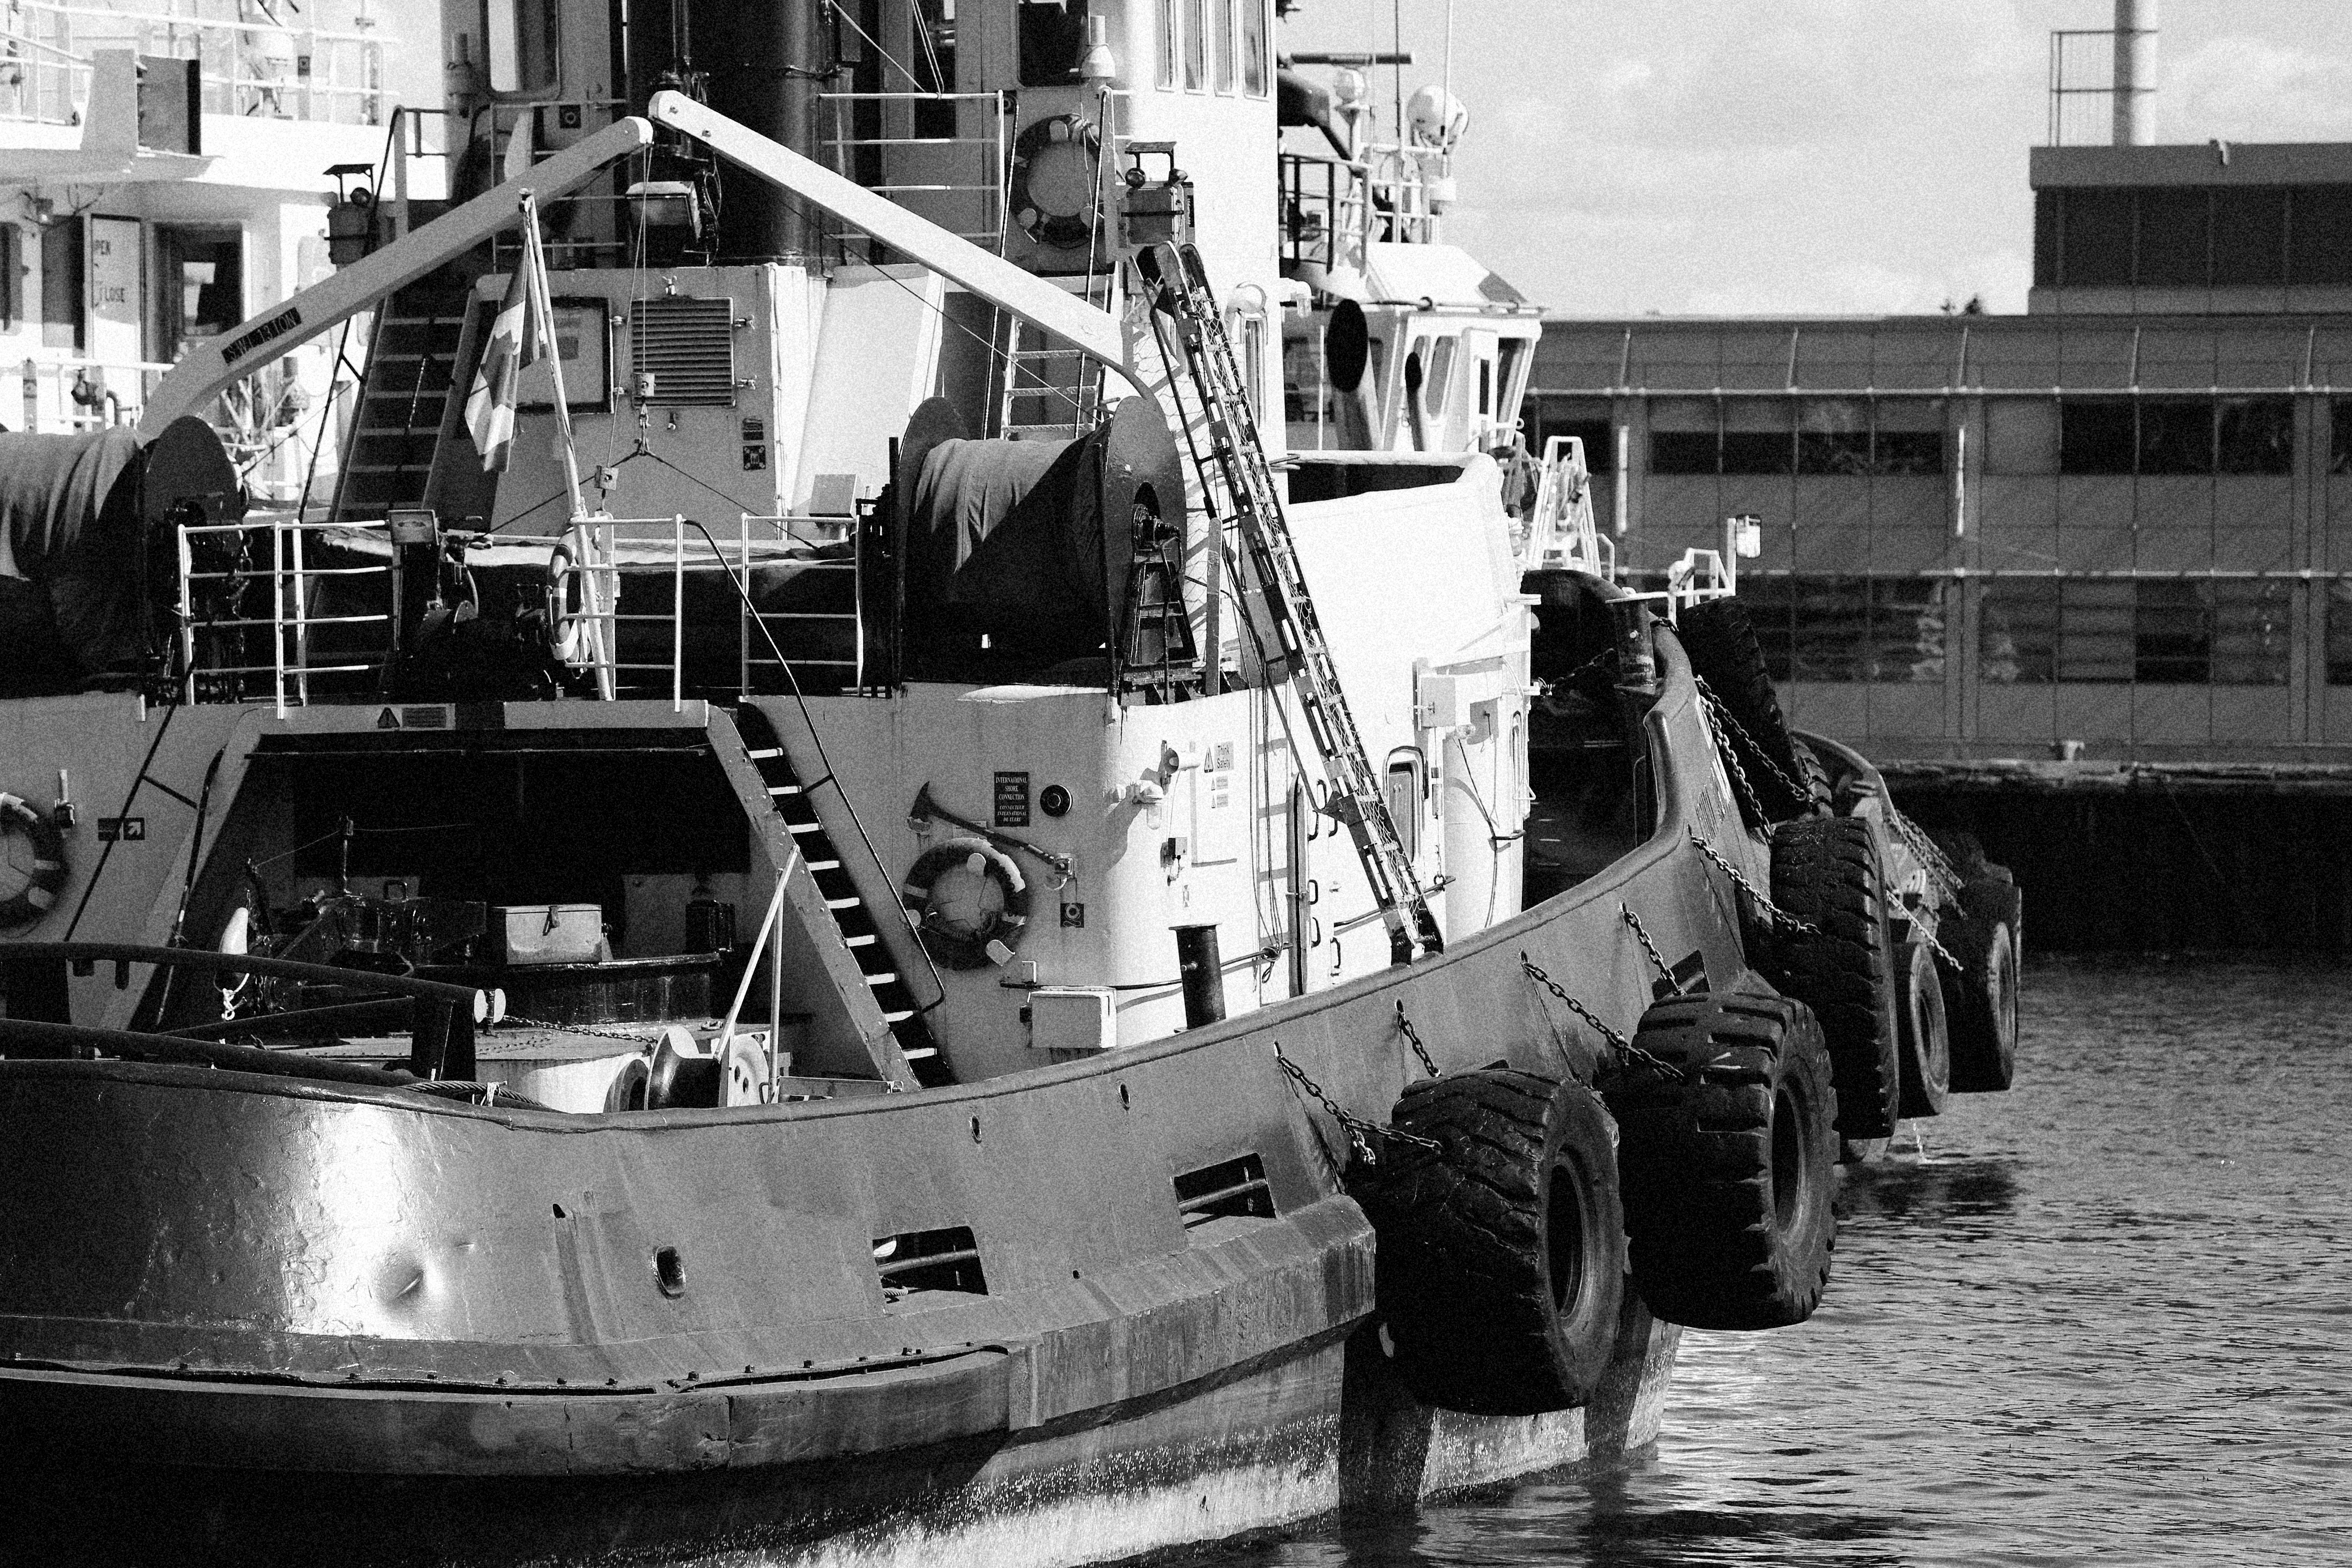
black and white, boat, ship, vessel, vehicle, fishing, port, monochrome, tire, waterway, tugboat, watercraft, fishing vessel, monochrome photography